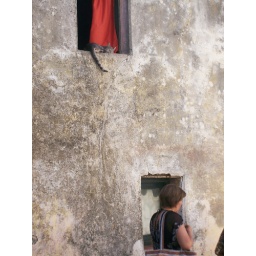
The cat is not under the table